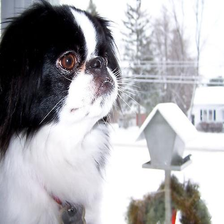
Species: dog
Breed: japanese chin